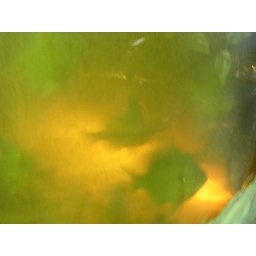
Bad sign when the fish in an aquarium are obscured by algae...